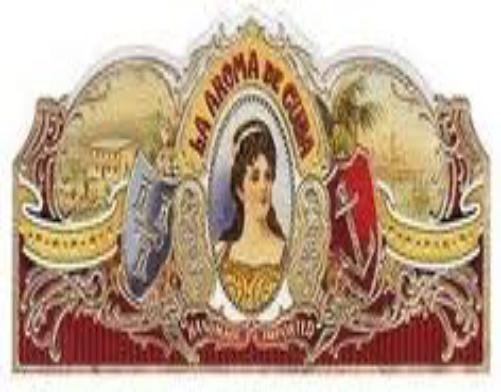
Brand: La Aroma de Cuba
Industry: Necessities